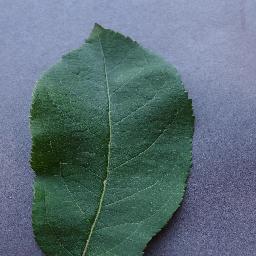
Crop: apple
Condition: healthy